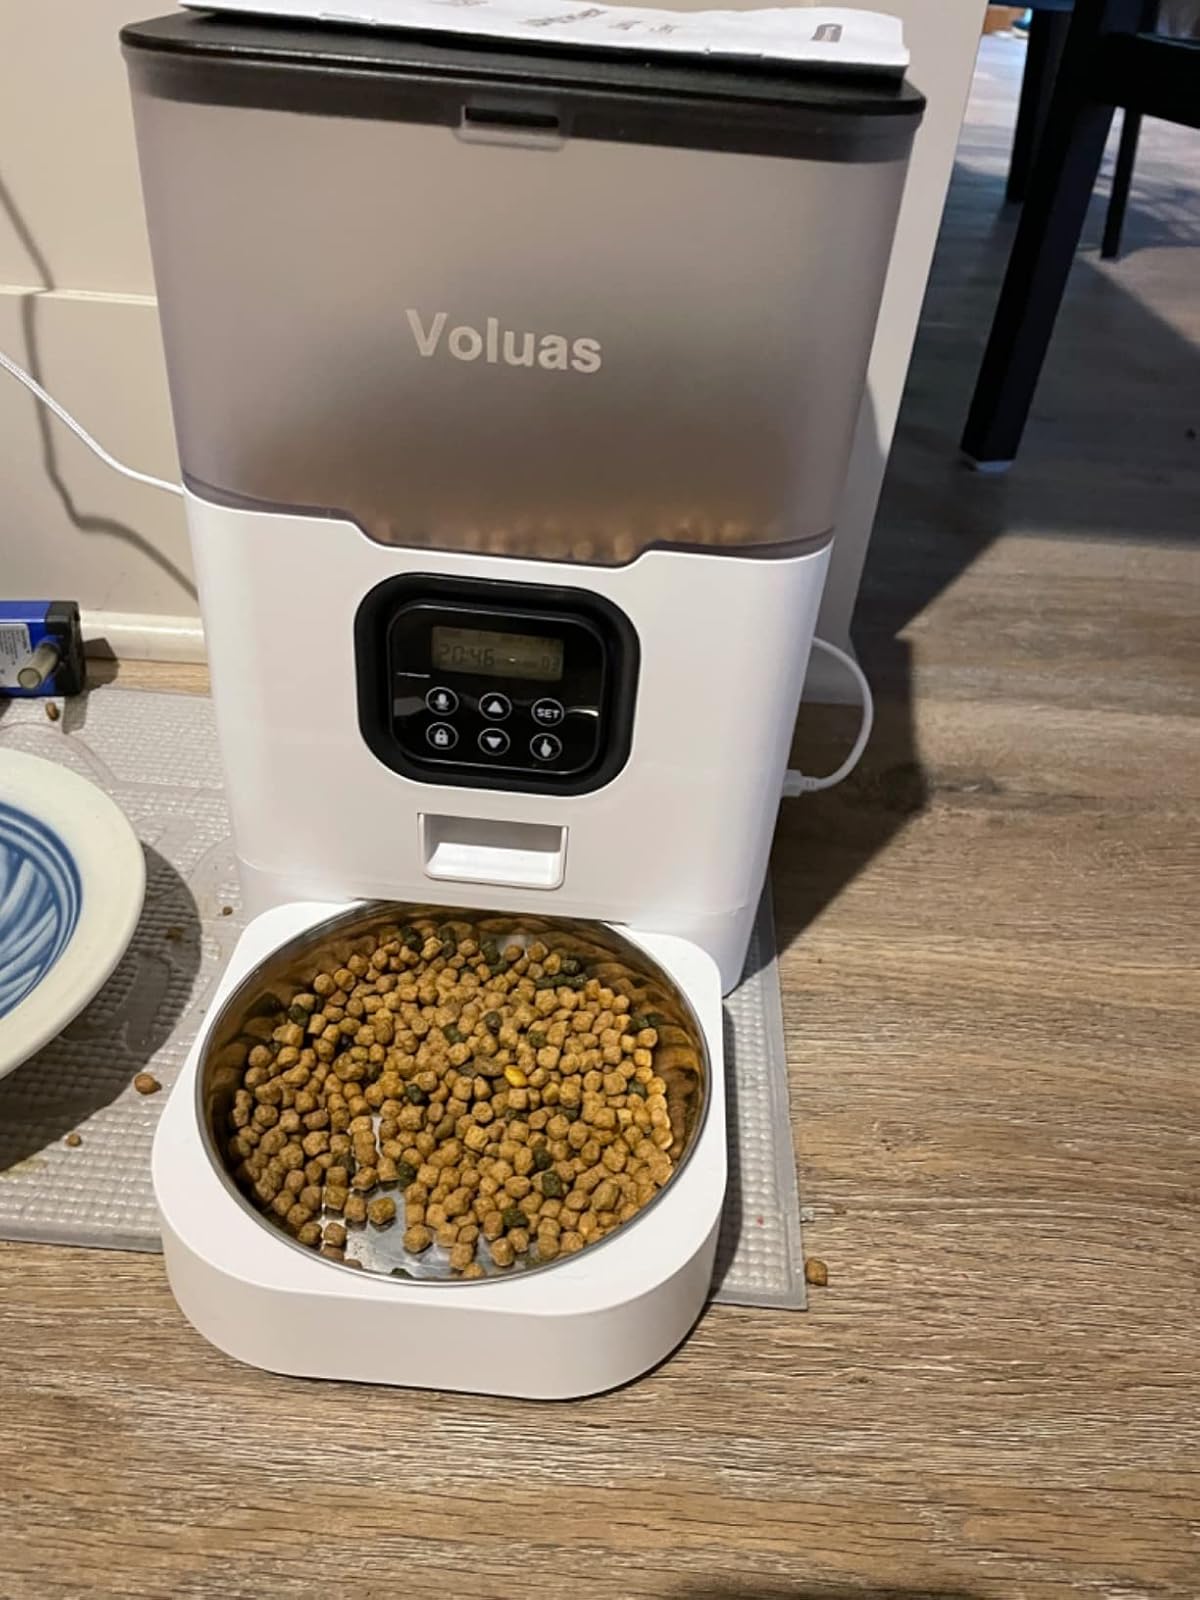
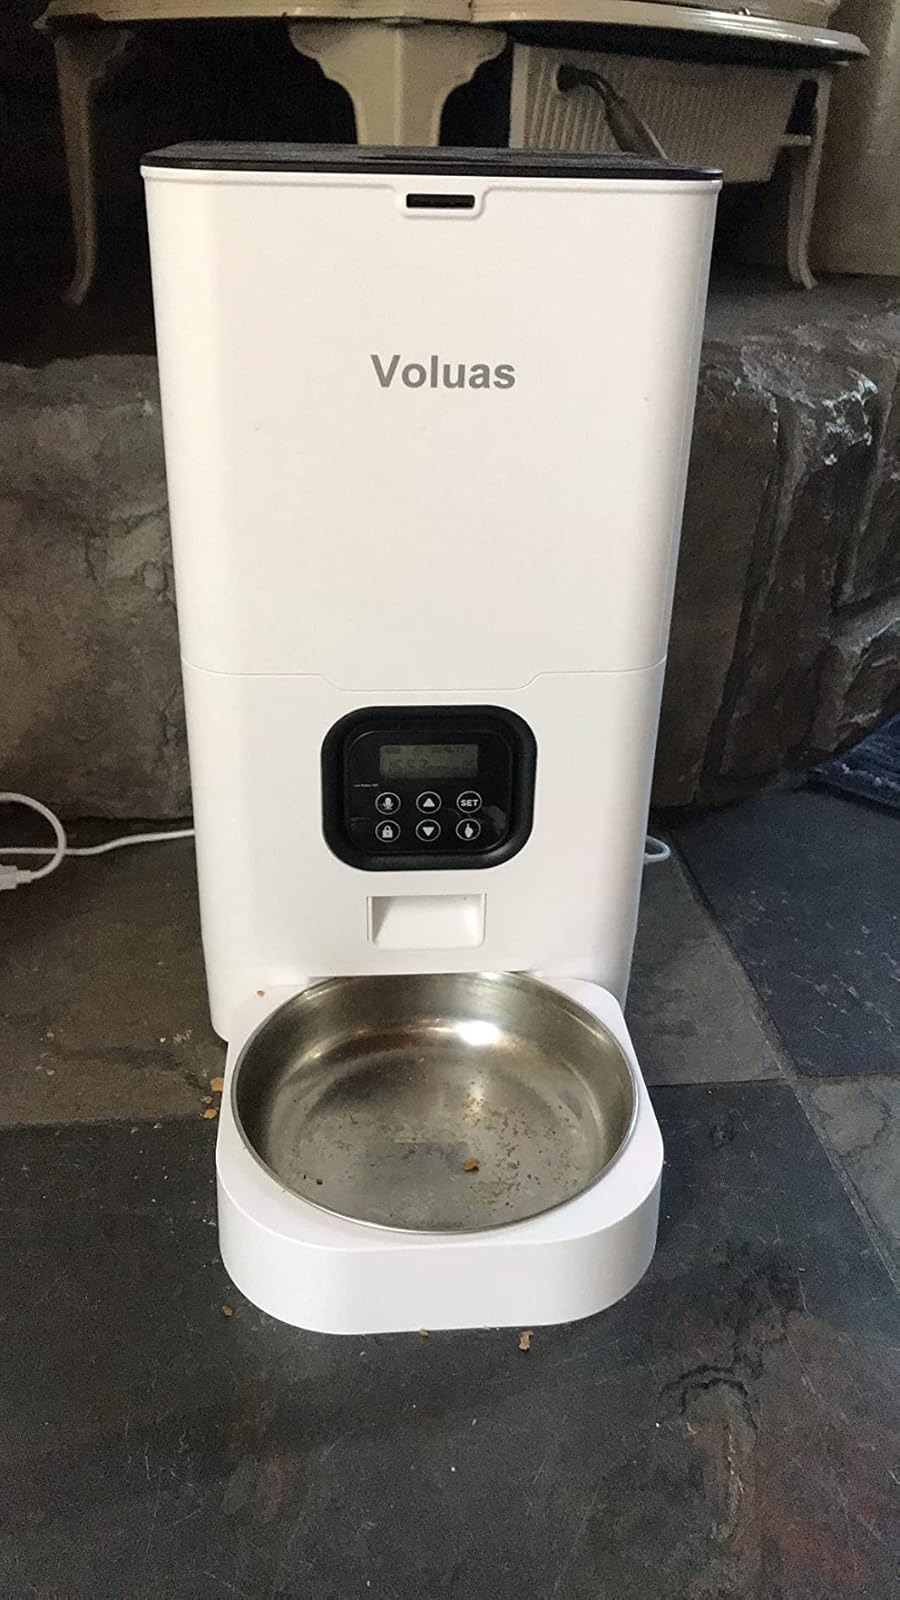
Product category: items_feeder
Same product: no